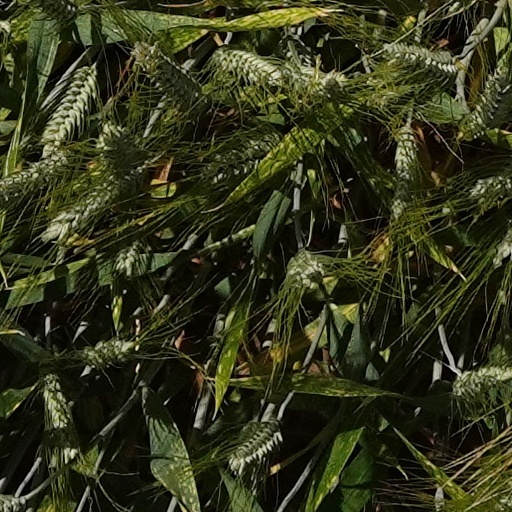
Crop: wheat